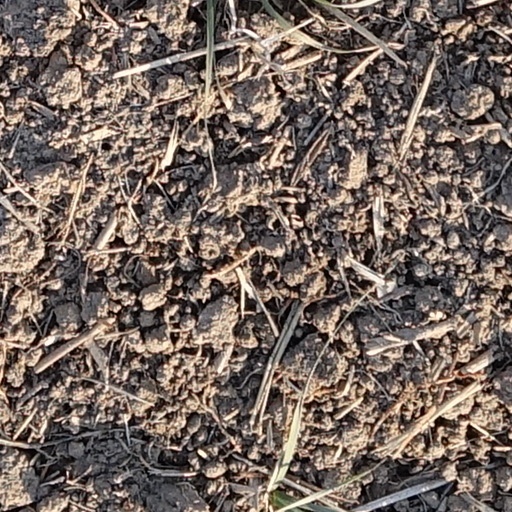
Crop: wheat